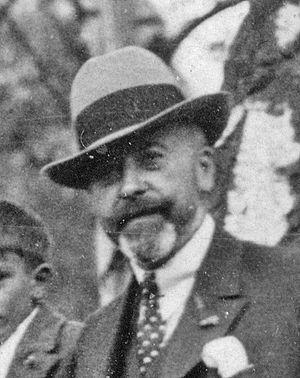
Nestor Cambier est un artiste peintre et dessinateur belge, dont les portraits ont été favorablement comparés avec ceux de John Singer Sargent mais qui est presque oublié aujourd'hui. Il a peint aussi des paysages, des vues de ville et des intérieurs, des natures mortes, des peintures murales, des fresques et des vitraux ainsi que de nombreux dessins au pastel.